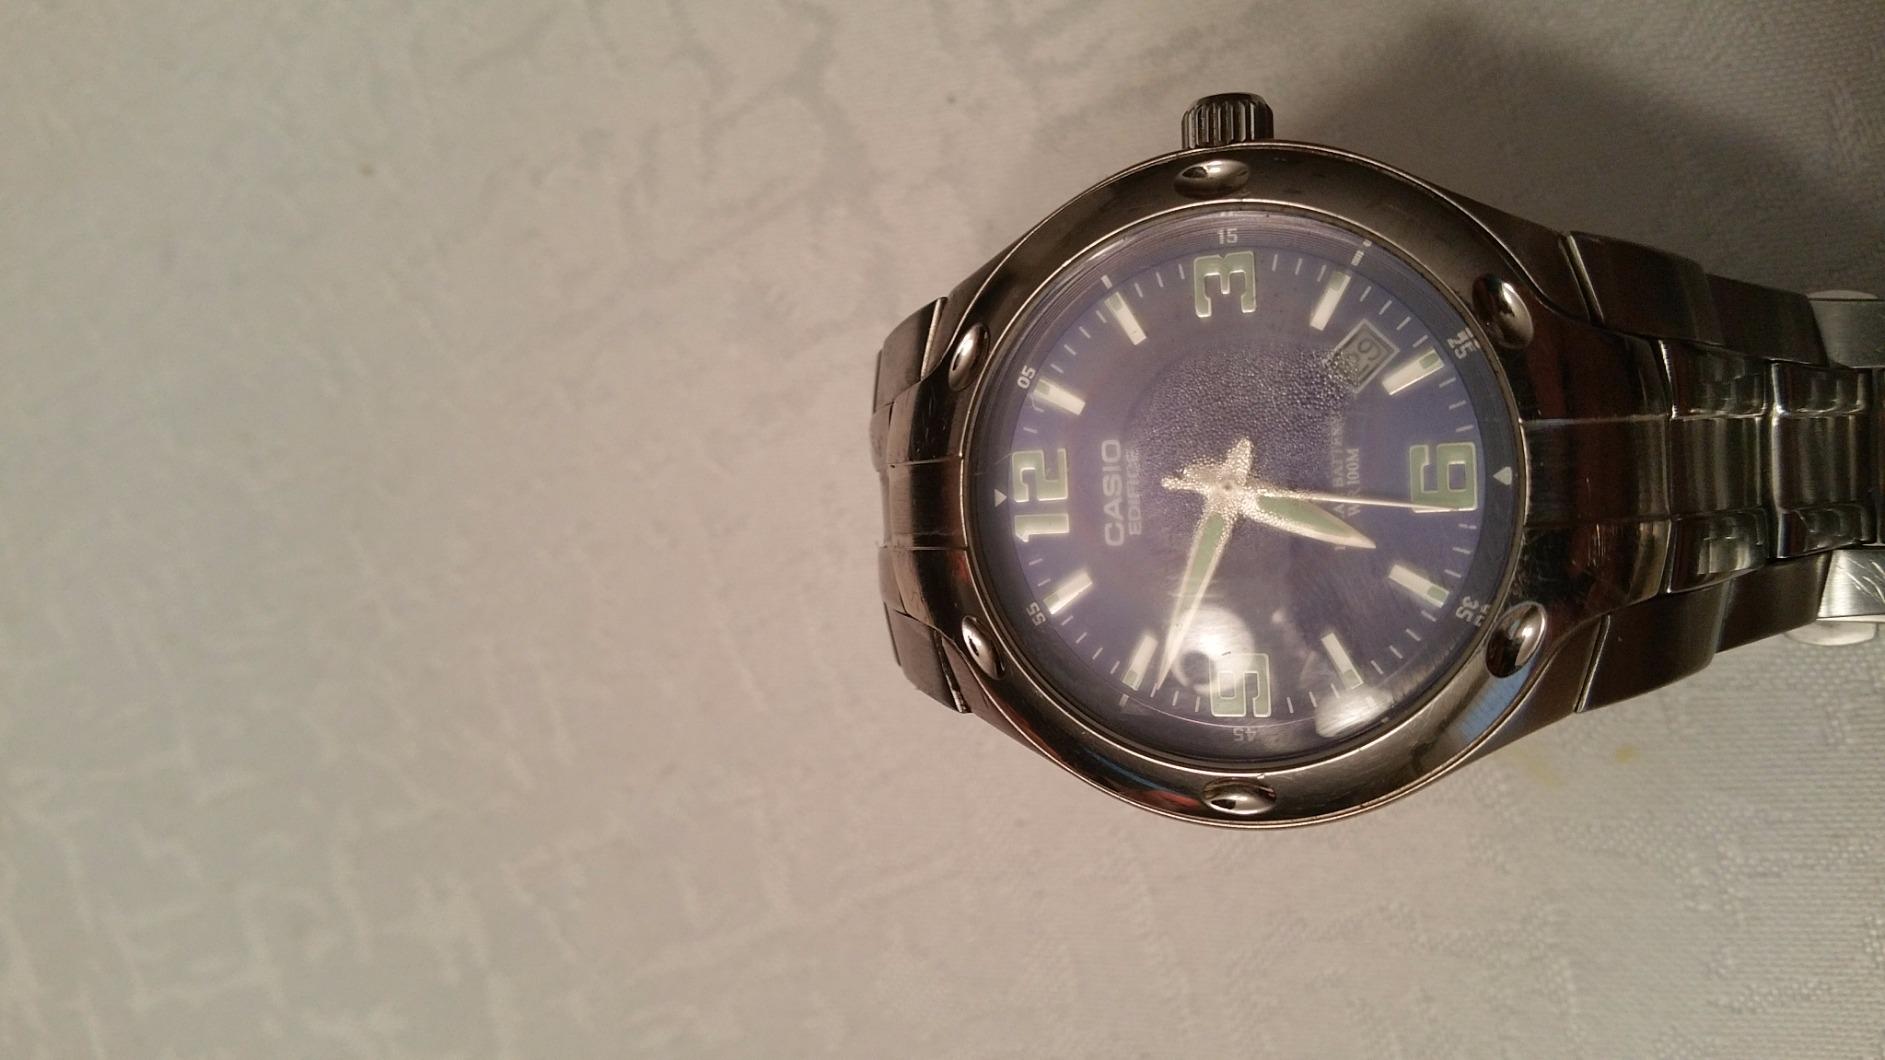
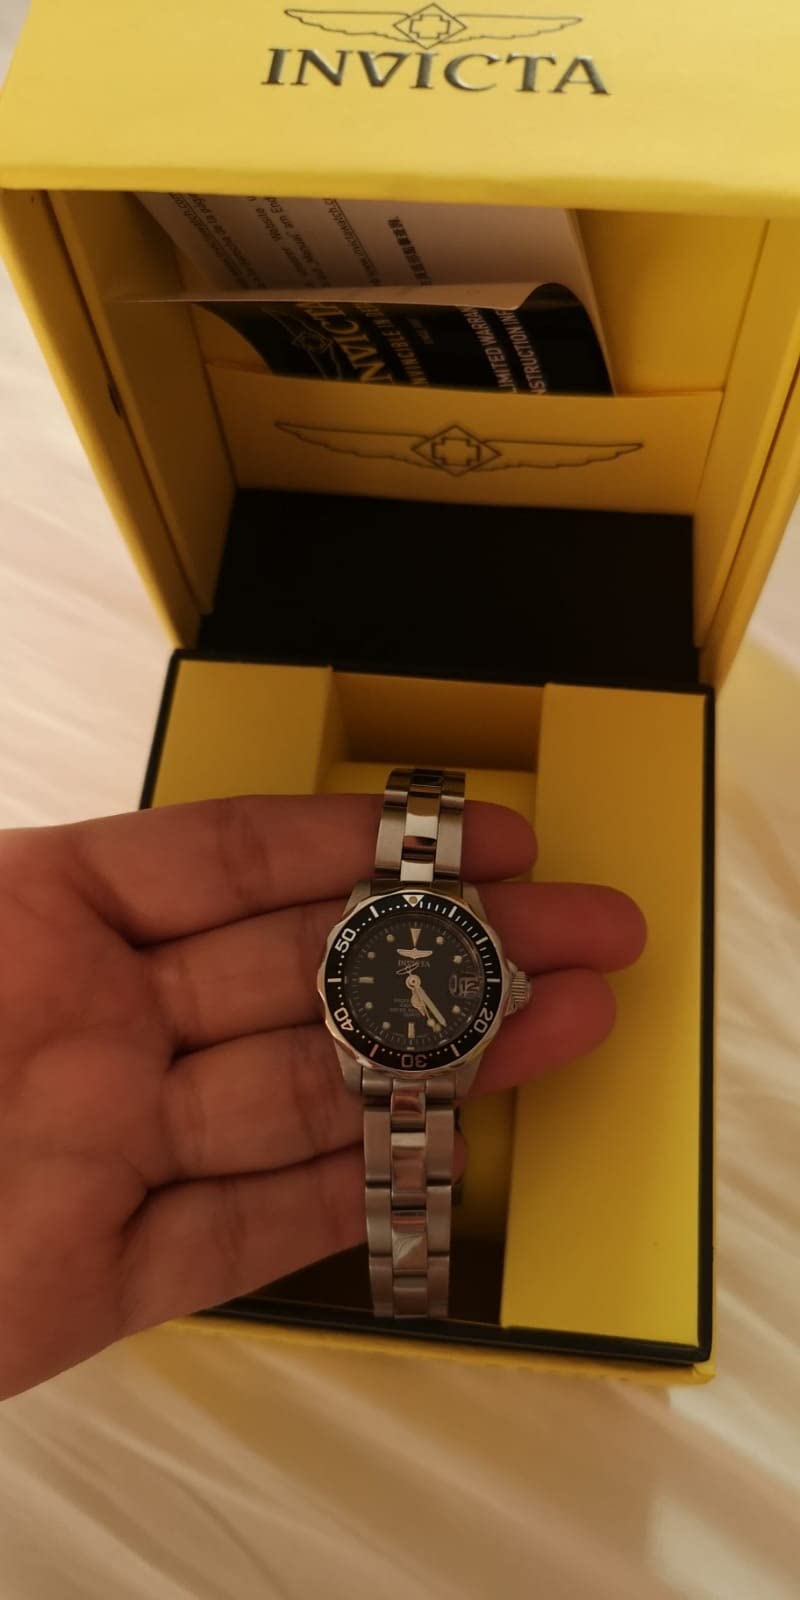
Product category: accessories_watch
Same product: no